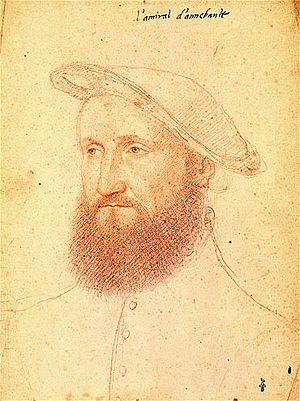
Mary Rose / Militærhistorie / Tredje franske krig
Portræt af den franske admiral Claude d'Annebault, øverstbefalende over den franske flåde, som angreb Isle of Wight; François Clouet, januar 1535.
Mary Rose var et orlogsfartøj af typen karrak, som indgik i den engelske flåde under Henrik 8.'s regeringstid i første halvdel af 1500-tallet. Efter 33 års indsats mod franske, bretonske og skotske styrker deltog skibet i sit sidste slag den 19. juli 1545. I spidsen for et angreb mod franske galejer sank Mary Rose i Solentsundet mellem Isle of Wight og det engelske fastland, inden for synsvidde af Southsea Castle, som er den fæstning uden for Portsmouth, hvor Henrik 8. selv befandt sig. Mary Rose genopdagedes i 1971 og bjergedes i oktober 1982 ved et af de mest bekostelige og komplicerede marinarkæologiske projekter nogensinde. Til trods for at en stor del af skibet er nedbrudt af erosion og biologiske angreb, har de tilbageværende dele uvurderlig historisk værdi som en tidskapsel fra England i første del af 1500-tallet.